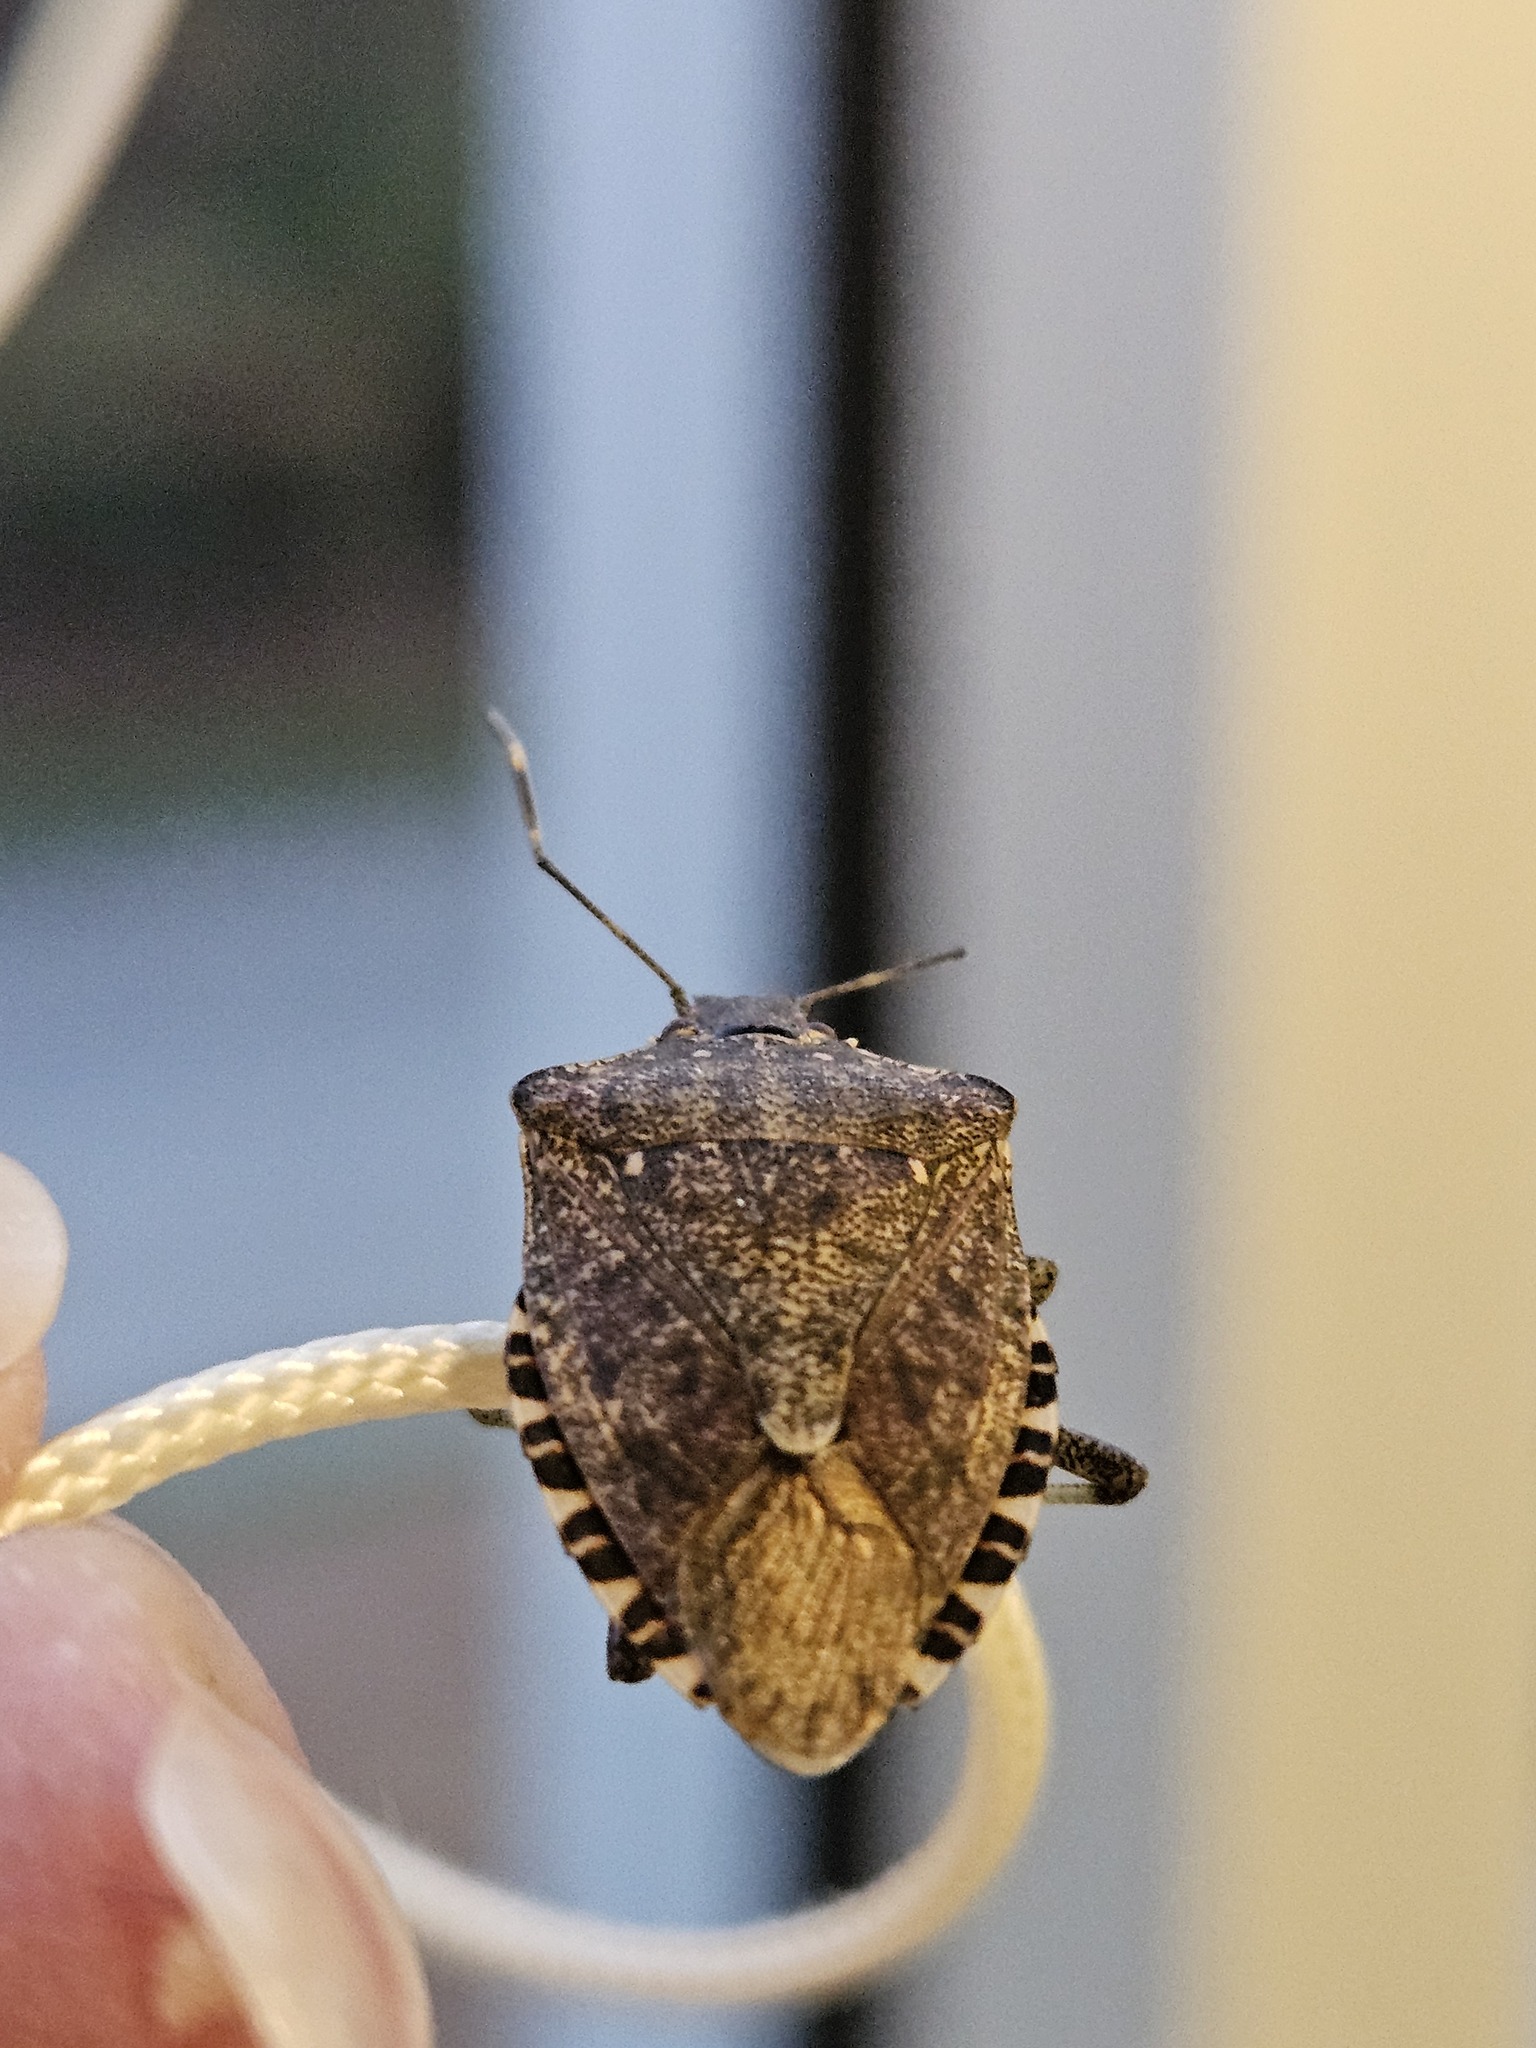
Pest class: stink_bug